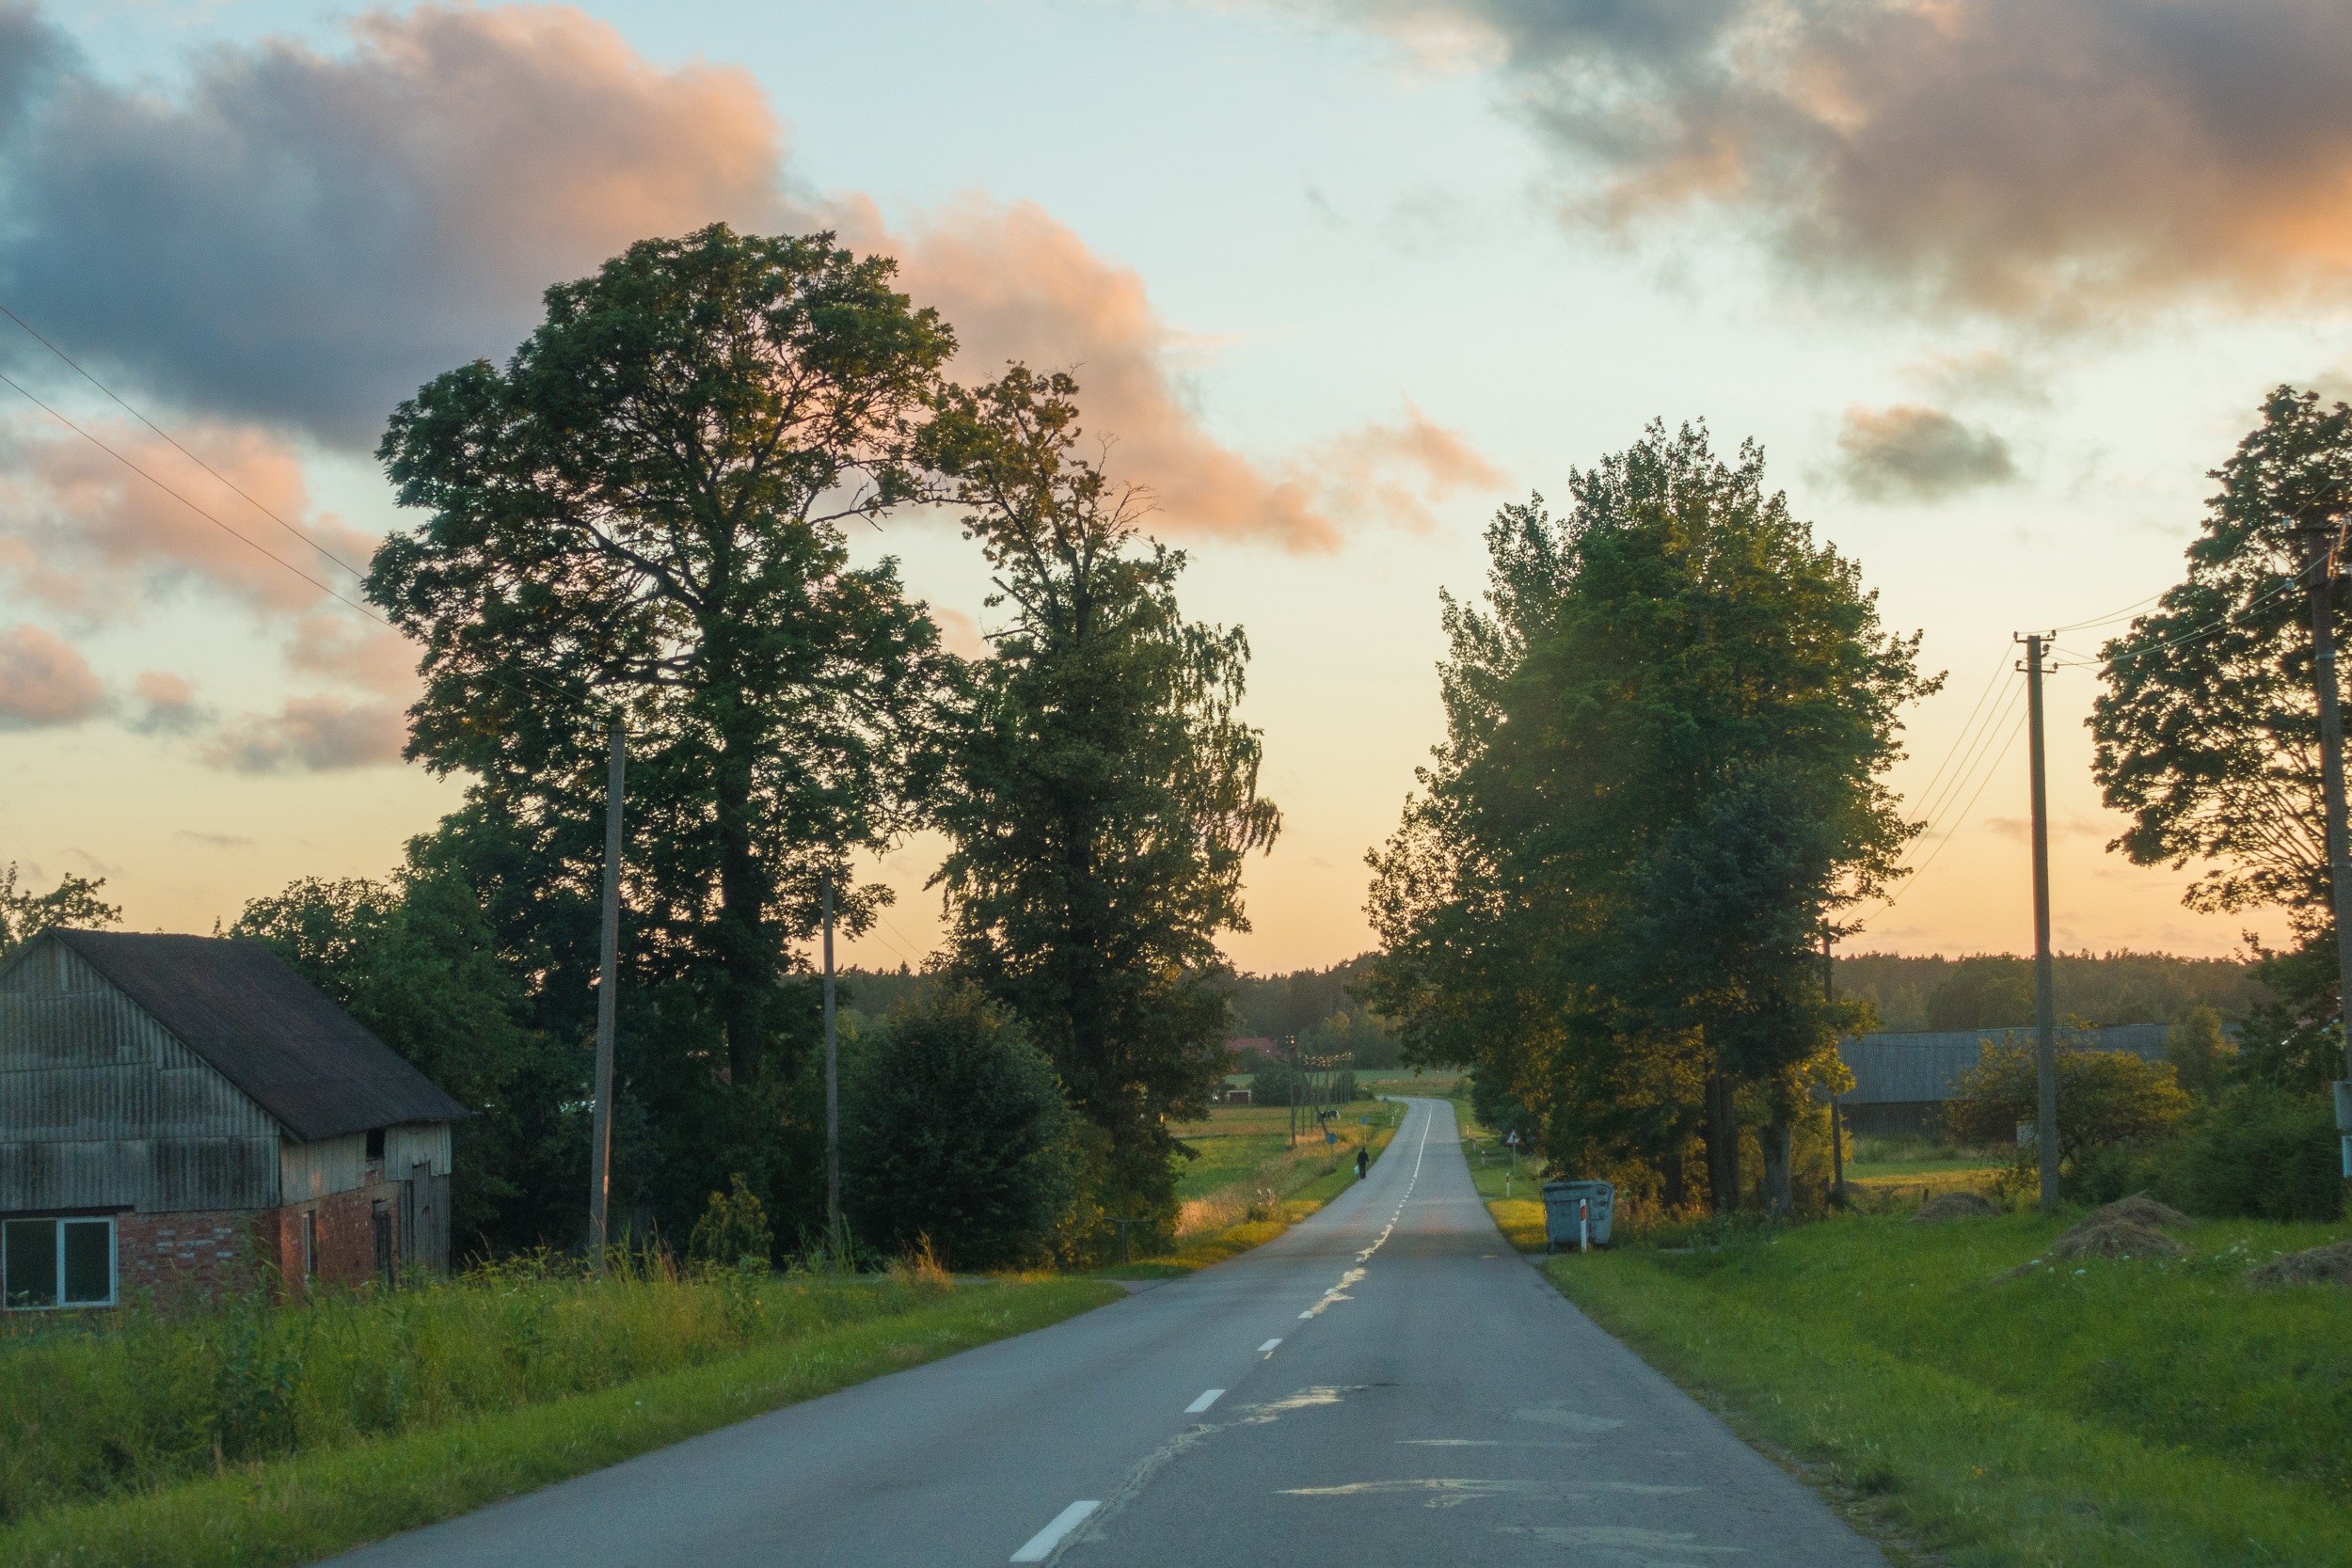
landscape, tree, grass, cloud, sky, road, field, sunlight, morning, highway, suburb, autumn, lane, road trip, infrastructure, rural area, residential area, atmospheric phenomenon, woody plant